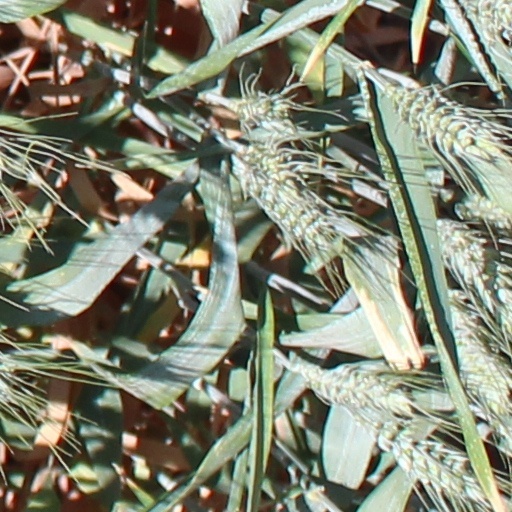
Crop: wheat